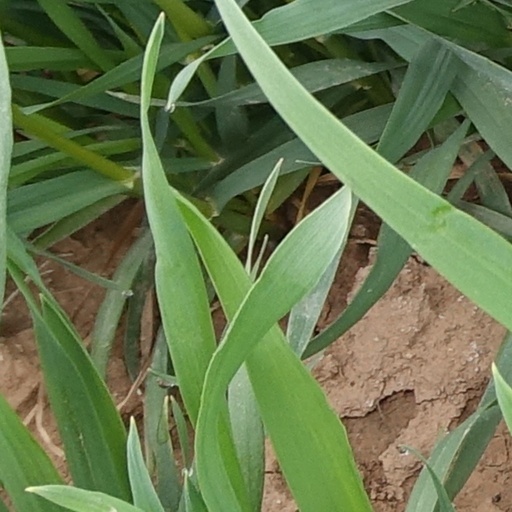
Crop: wheat